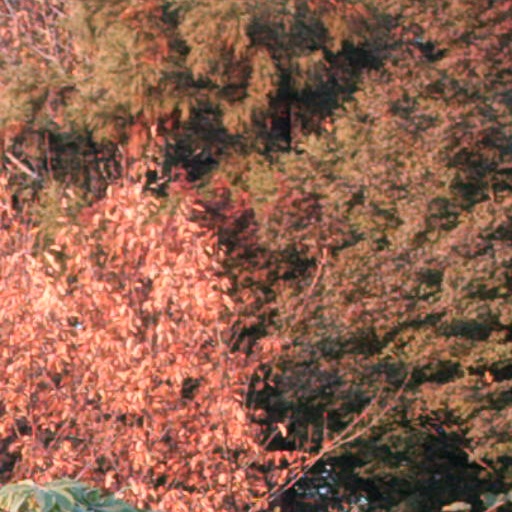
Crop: cassava